Gold

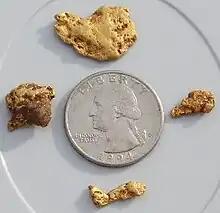
Gold Nuggets found in Arizona.

The first known prehistoric human usages of gold were religious in nature.